Operation Undertone

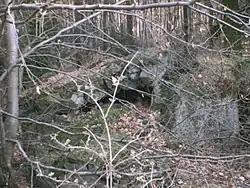
Ruins of a bunker in the Bienwald

As the Algerians matched and sometimes exceeded the strides of the American units of the VI Corps and reached the Lauter along a front, de Lattre had no difficulty pressing his ambition on the Sixth Army Group commander, Devers. Using the 3rd Algerian Division and a combat group from the 5th French Armored Division, again to be attached to the VI Corps, the French (organized as Task Force ("Groupement") de Monsabert) were to continue northward some beyond the Lauter River, thereby gaining limited Rhine River frontage inside Germany. The subsequent French advance pushed through the Bienwald, a large forested expanse just north of the Lauter through which bunkers, trenches, and other obstacles of the Siegfried Line were emplaced. In the ensuing clash, elements of the German 257th "Volksgrenadier" and 905th Infantry Training Divisions were forced to retreat northward in fighting dominated by the forested terrain.